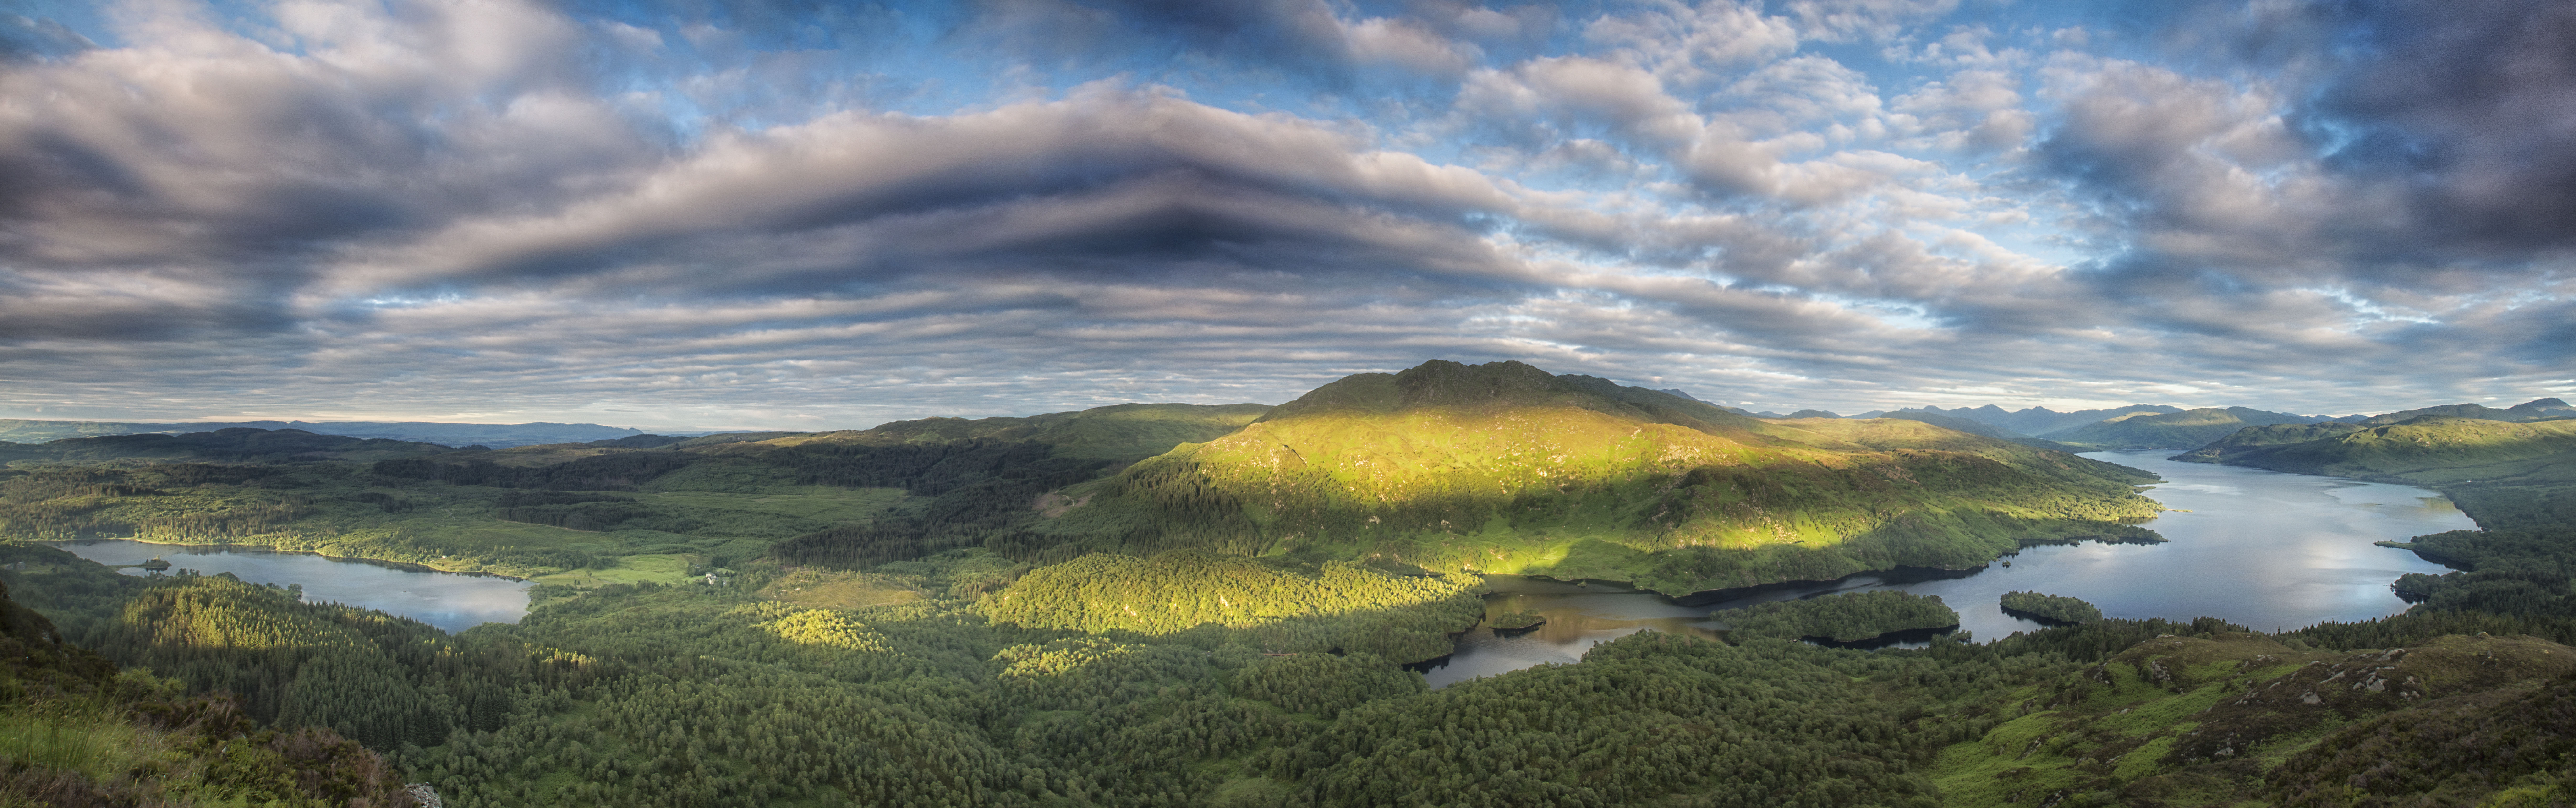
landscape, sea, coast, nature, horizon, wilderness, mountain, cloud, sky, sunrise, meadow, sunlight, morning, hill, mountain range, reflection, plain, cool image, mountains, grassland, plateau, scotland, i, loch, ecosystem, trossachs, lochkatrine, benvenue, lochachray, achray, katrine, meteorological phenomenon, atmospheric phenomenon, mountainous landforms, computer wallpaper